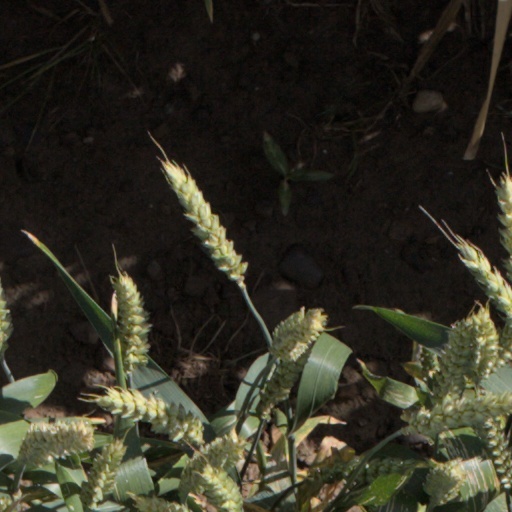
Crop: wheat